1981 Cincinnati Bengals season

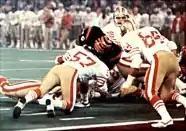
The Bengals playing against the 49ers in Super Bowl XVI.

The 1981 Cincinnati Bengals season was the franchise's 12th season in the National Football League (NFL), and the 14th overall. The team won their first AFC Championship, but lost Super Bowl XVI to San Francisco.